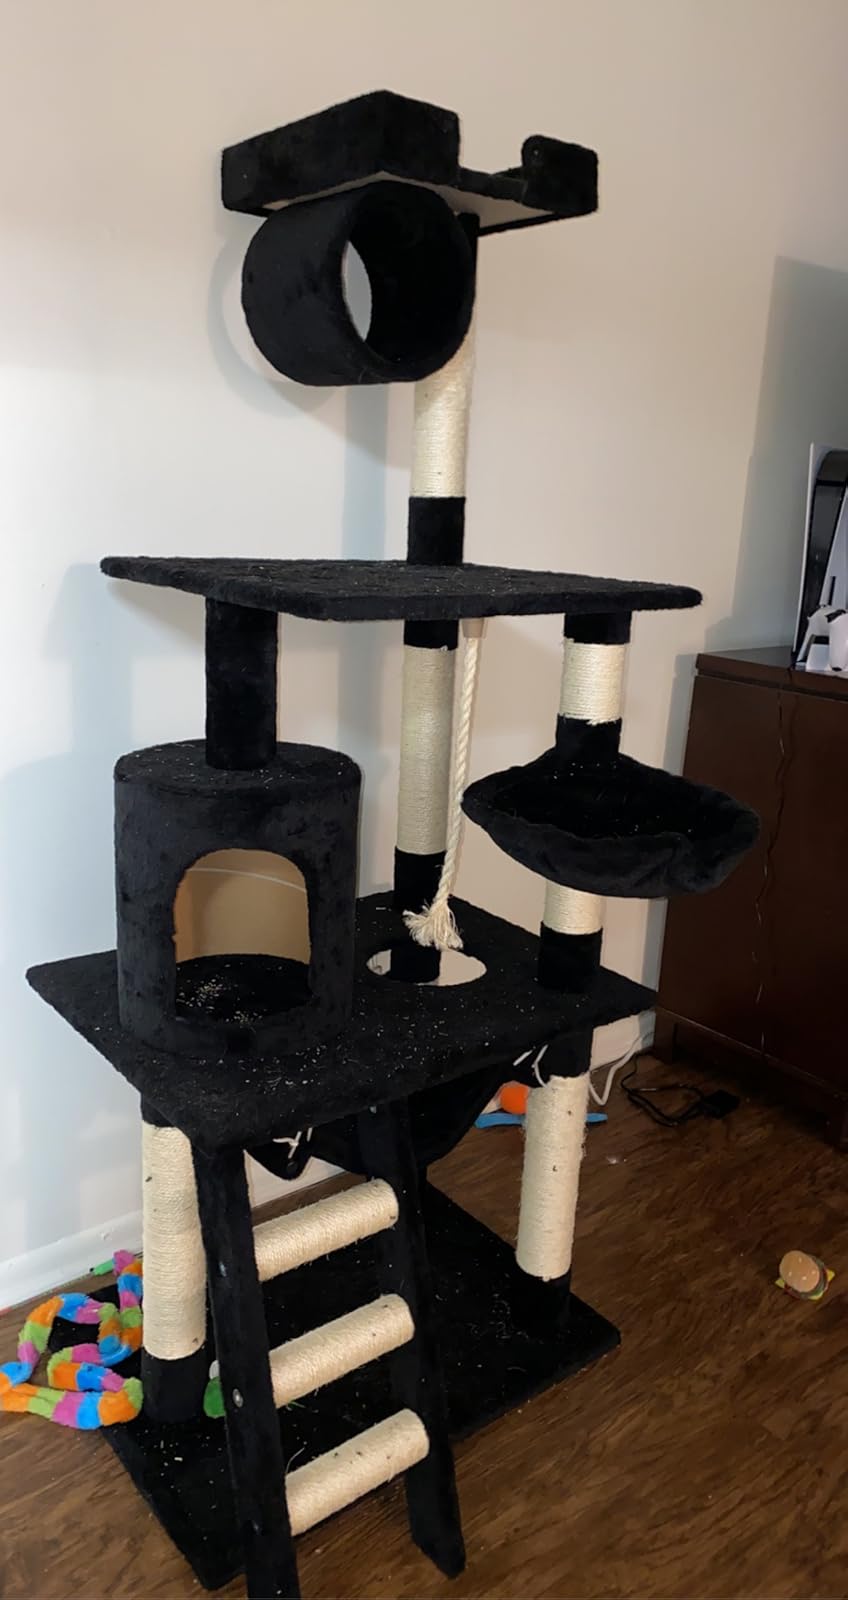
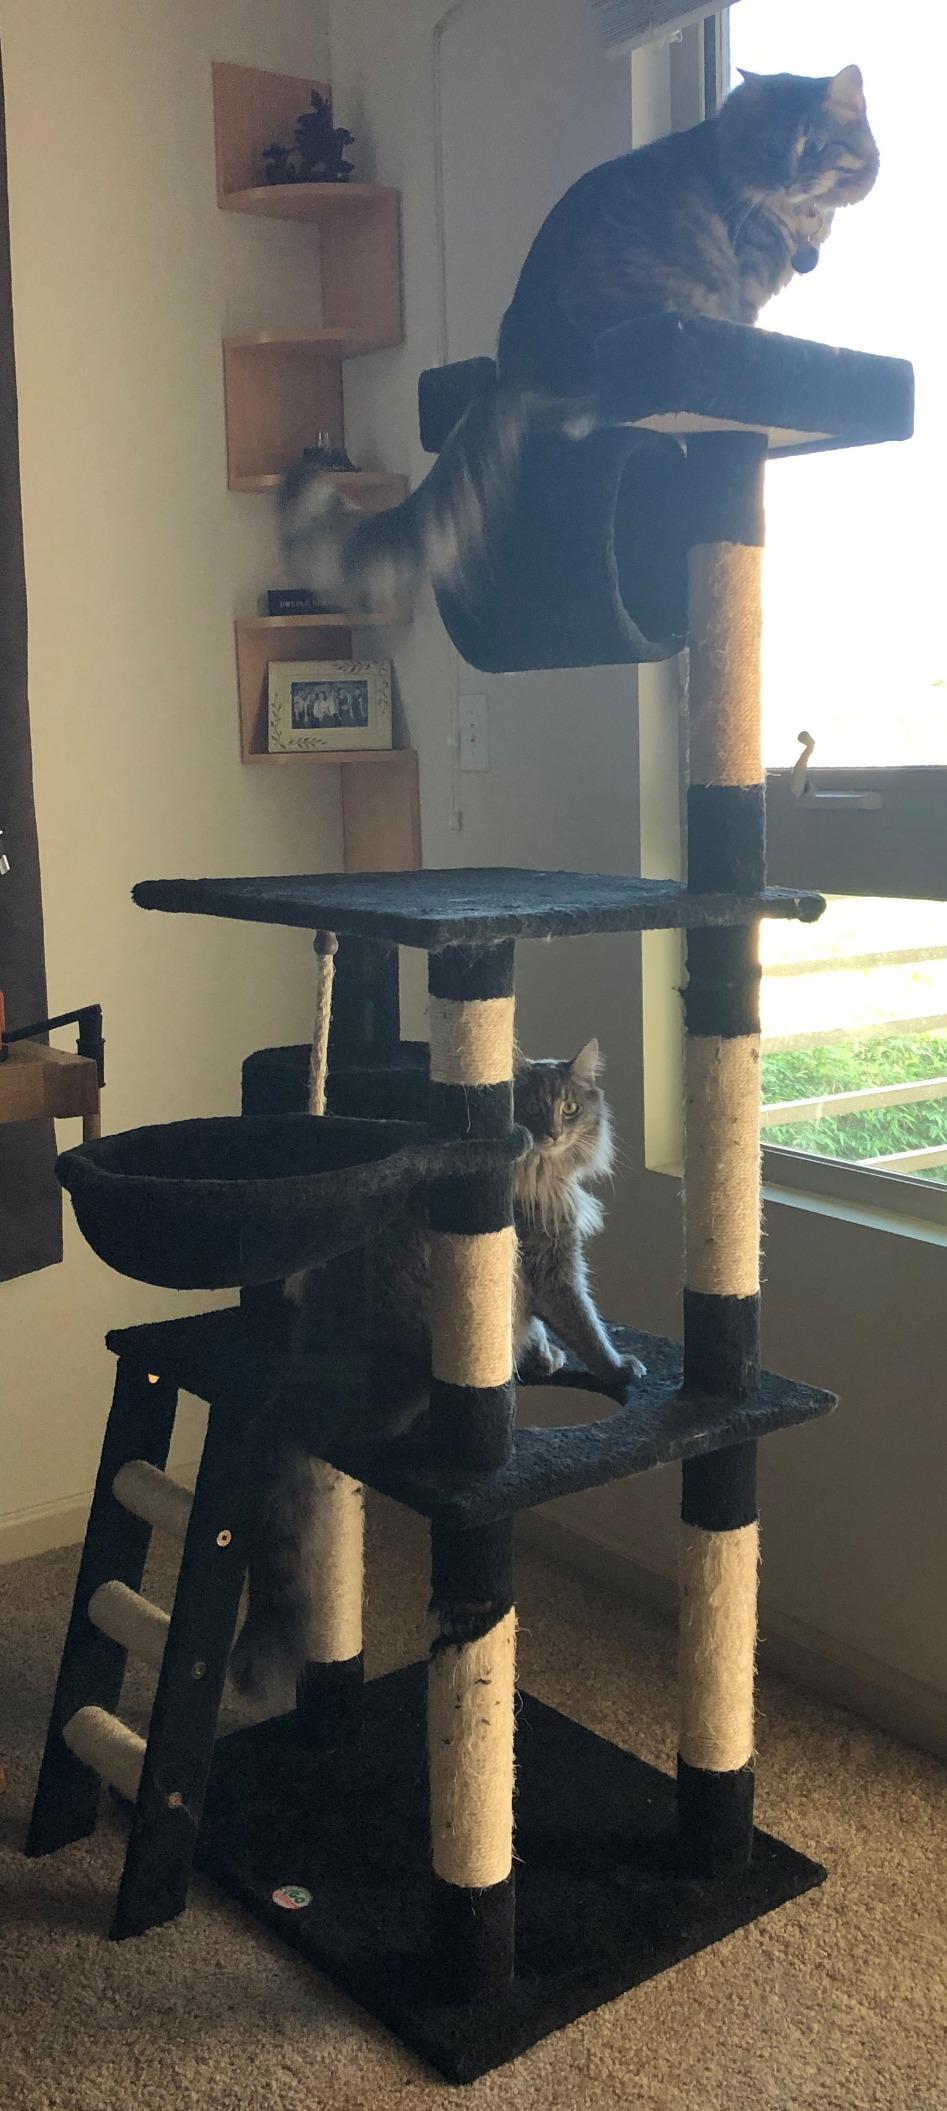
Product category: items_cat tree
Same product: yes